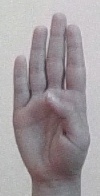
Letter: kaaf